Millionaire: The Stock Market Simulation

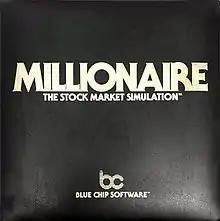

Millionaire: The Stock Market Simulation is a business simulation video game published by Blue Chip Software in 1982.